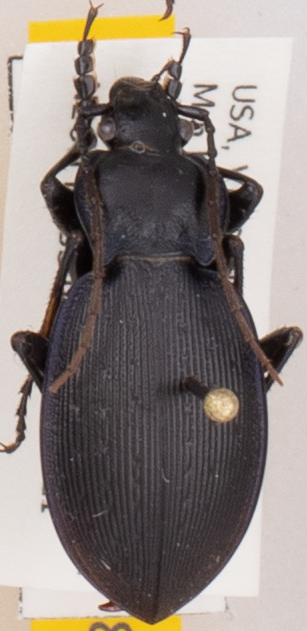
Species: Carabus goryi
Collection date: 2019-05-21
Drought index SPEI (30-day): -0.62
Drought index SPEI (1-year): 2.09
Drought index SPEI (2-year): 2.09